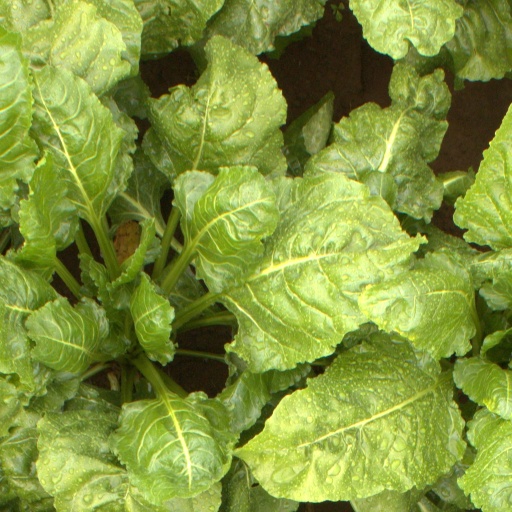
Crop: sugar beet